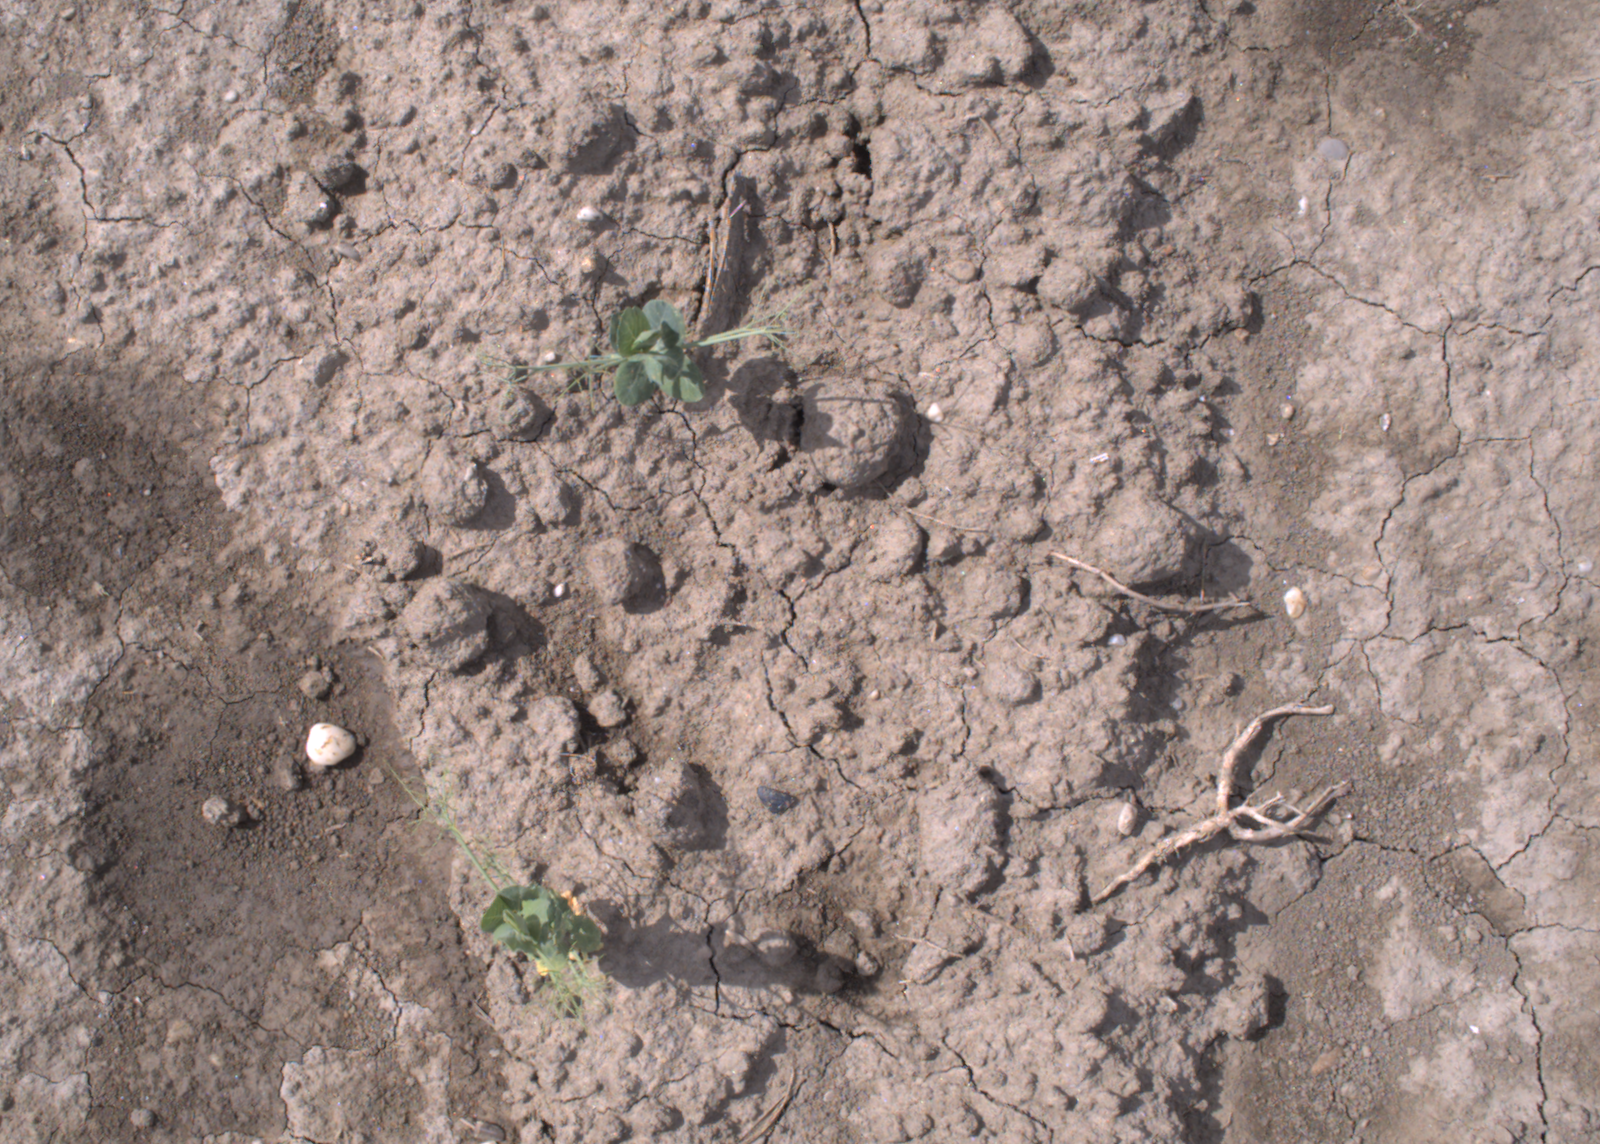
Capture date: 24.08.2020 10:58:56
Weather: mixed
Wind: medium
Seeding date: 21.07.2020
Plant canopy height (mm): 910